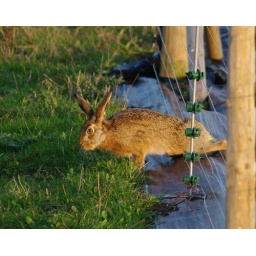
brown hare squeezes under fence